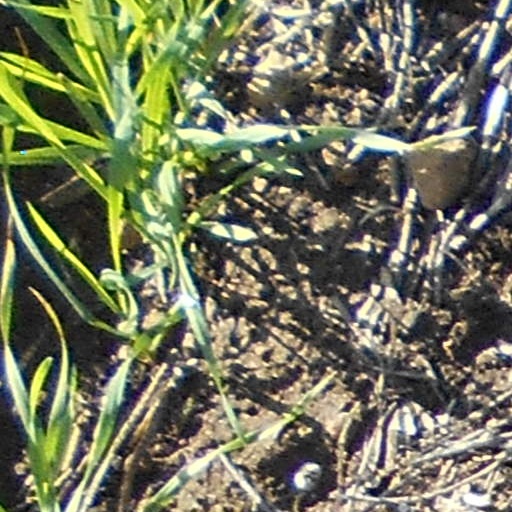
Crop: wheat